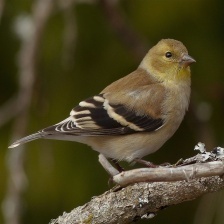
Species: AMERICAN GOLDFINCH
Scientific name: SPINUS TRISTIS
ImageNet parent category: goldfinch